Avant House (Mashpee, Massachusetts)

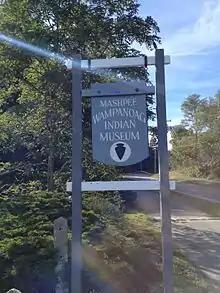

Sources give different dates for the construction of the house. Most sources claim the house was built circa 1793 by the great-grandson of Richard Bourne, a missionary who was one of Mashpee's first colonial settlers. The National Register nomination for the property claims that the house was built about 1830, state legislation governing Mashpee's status as an Indian reservation preventing much construction prior to 1819. Its builder would have been John Phinney, one of a small number of white residents of Mashpee at the time.